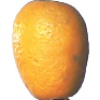
Label: Kumquats 1